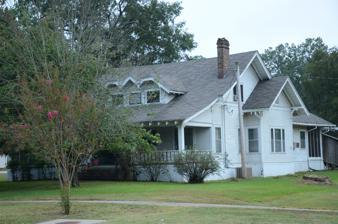
Building: D.L. McRae House
Country: United States of America
Year built: 1912
Historic house in Arkansas, United States United States historic place D. L. McRae House U.S. National Register of Historic Places Location in Arkansas Show map of Arkansas Location in United States Show map of the United States Location 424 E. Main St., Prescott, Arkansas Coordinates 33°47′57″N 93°22′38″W / 33.79917°N 93.37722°W / 33.79917; -93.37722 Area less than one acre Built 1912 ( 1912 ) Architect Charles L. Thompson Architectural style Bungalow/craftsman MPS Thompson, Charles L., Design Collection TR NRHP reference No. 82000869 Added to NRHP December 22, 1982 The D.L. McRae House is a historic house at 424 East Main Street in Prescott, Arkansas .  This 1 + 1 ⁄ 2 -story wood-frame house was designed by Charles L. Thompson and built c. 1912.  It is a well-preserved example of Thompson's work in a small-town setting, featuring Craftsman styling and a relatively unusual porch balustrade, with groups of three slender balusters clustered between porch columns. The house was listed on the National Register of Historic Places in 1982. See also T.C. McRae House National Register of Historic Places listings in Nevada County, Arkansas References